Walter Bloem

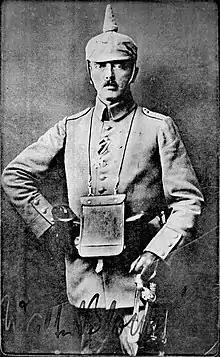
Walter Bloem

Walter Julius Gustav Bloem (20 June 1868 – 19 August 1951) was a German writer. He wrote novels that expressed a German nationalist attitude and made him one of the most widely read authors of his time with a total circulation of two million.